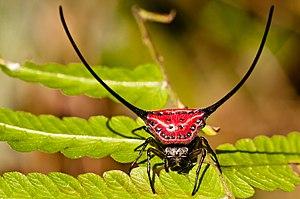
Macracantha arcuata, unique représentant du genre Macracantha, est une espèce d'araignées aranéomorphes de la famille des Araneidae.